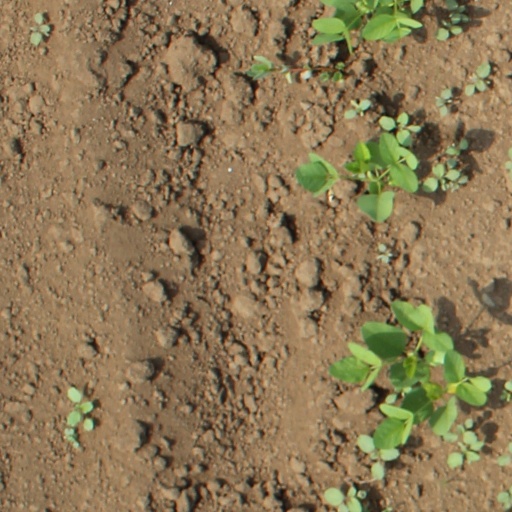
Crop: soybean